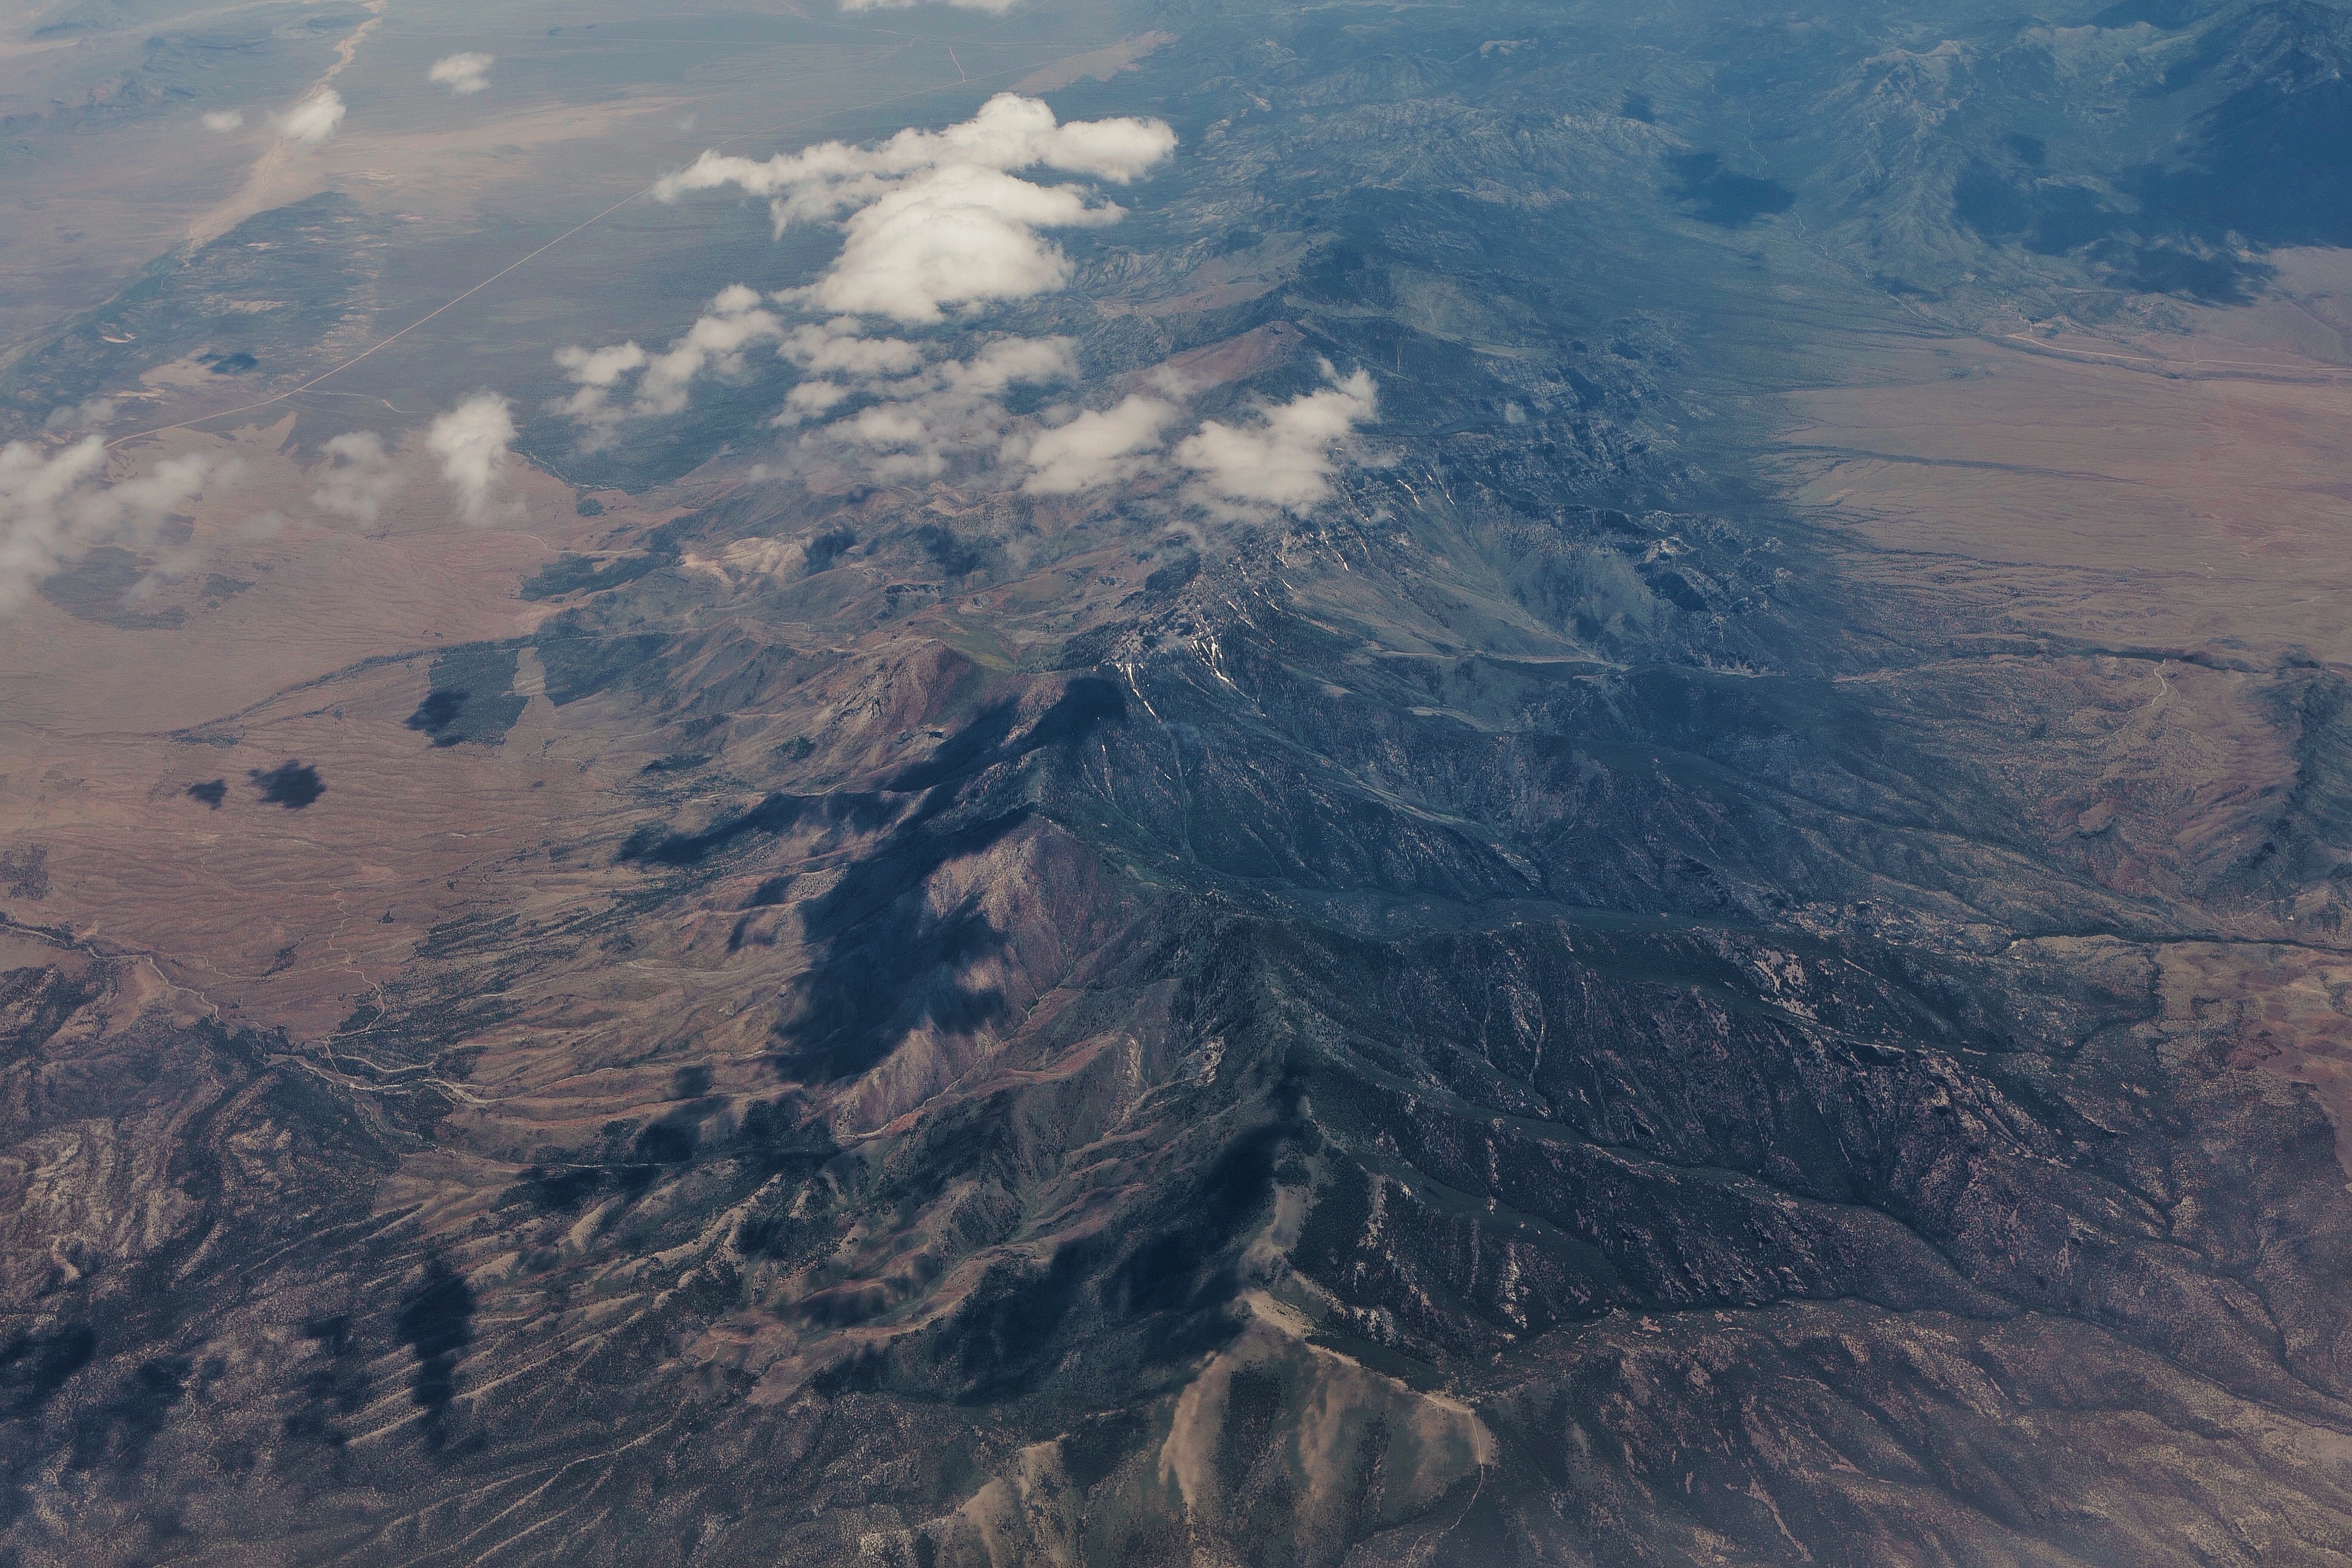
landscape, mountain, cloud, peak, mountain range, flight, aerial view, ridge, plain, summit, natural elevation, geology, plateau, landform, aerial photography, geographical feature, atmospheric phenomenon, atmosphere of earth, mountainous landforms, geological phenomenon, volcanic landform, shield volcano